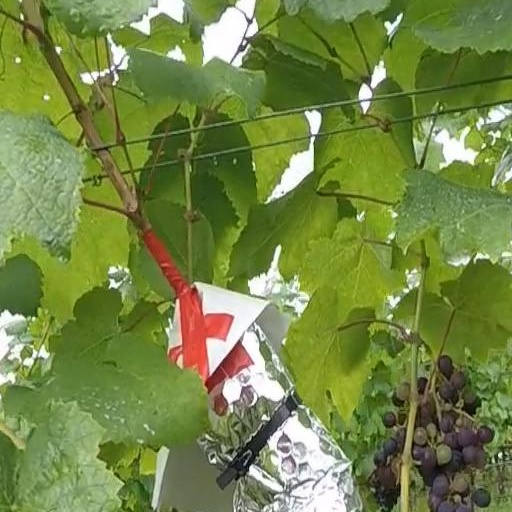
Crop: grape